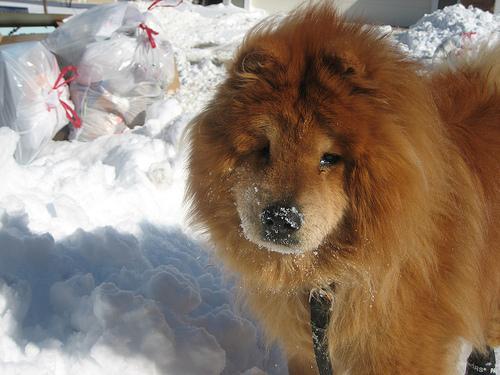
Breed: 329-n000119-chow